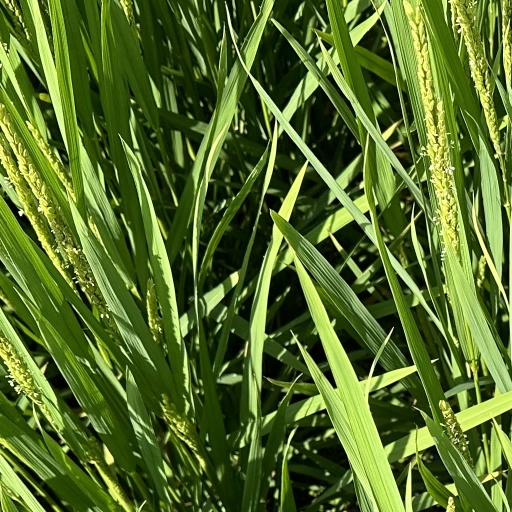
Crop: rice